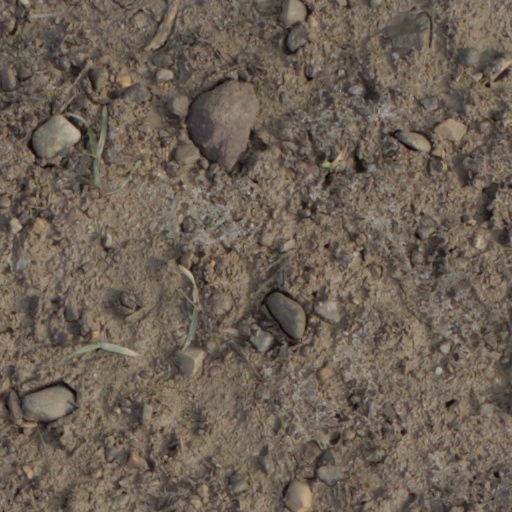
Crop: wheat